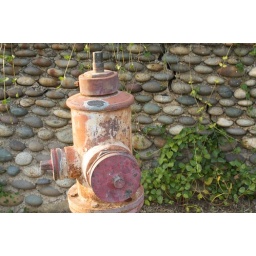
Just out front. The rock wall in the background is a retaining wall because the lot is on a hill.